Mantario Trail

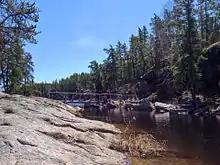
Bridge crossing at Olive Lake

This is a trail designed for experienced and well-prepared backpackers. An average hiker can usually complete the trail in 3 or 4 days. Water, particularly spring thaw and recent rainfall, can significantly affect many areas of the trail. Wind damage, wildfire, and flood have led to sections of the trail being closed in 2013 and 2016. Cellular phone service is unreliable and is usually limited to open rock faces at higher altitudes when available. Middle sections of the trail can be accessed by canoe (and portages), but there are no roads that access the trail other than at the trailheads.